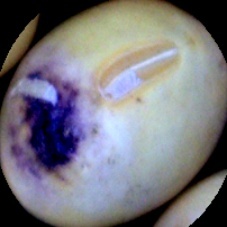
Label: Spotted